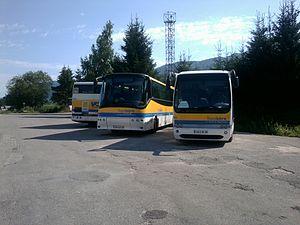
Les autocars Transisère (transporteur VFD), aux dépôt de la maison du conseil général de Villard-de-Lans.
Saint-Nizier-du-Moucherotte est une commune française située géographiquement dans le massif du Vercors, administrativement dans le département de l'Isère, en région Auvergne-Rhône-Alpes et autrefois rattachée à l'ancienne province du Dauphiné.
Le réseau interurbain de l'Isère connu sous l'appellation Transisère est le réseau de transport interurbain du département de l'Isère, en région Auvergne-Rhône-Alpes.